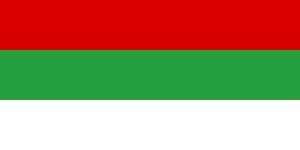
Le drapeau de l'Arménie est le drapeau national de l'Arménie. Il est composé de trois bandes horizontales : la bande supérieure est rouge, l'intermédiaire bleue, et l'inférieure orange. Il a été adopté le 24 août 1990 et confirmé le 15 juin 2006 par le parlement arménien.